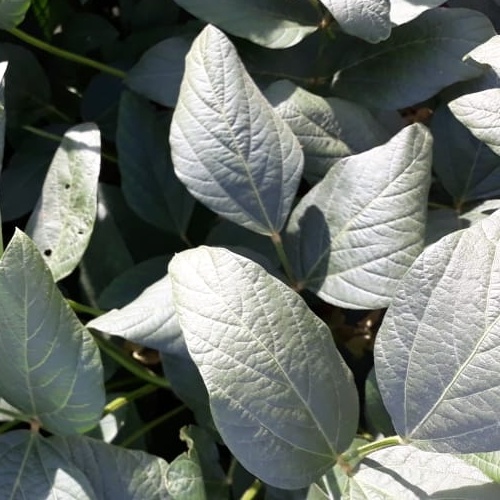
Label: Diabrotica_speciosa